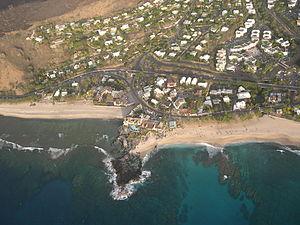
Les plages de La Réunion sont des plages de l'océan Indien formées sur les côtes de La Réunion.
La plage de Boucan Canot est une plage de la côte ouest de l'île de La Réunion, département d'outre-mer français dans le sud-ouest de l'océan Indien. Elle est située sur le territoire communal de Saint-Paul, entre le centre-ville et Saint-Gilles les Bains.
Boucan Canot est une station balnéaire de l'île de La Réunion, département d'outre-mer français dans le sud-ouest de l'océan Indien. Construite face à la plage de Boucan Canot, elle est située sur le territoire de la commune de Saint-Paul entre le cap Champagne au nord-est et le cap Homard au sud-ouest. Ce faisant, elle relève de la zone touristique appelée Saint-Gilles les Bains.